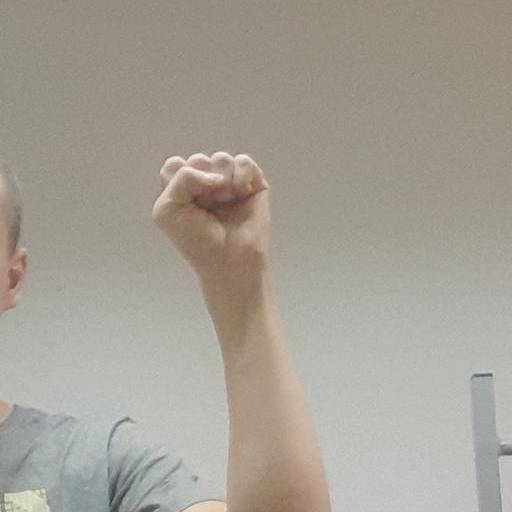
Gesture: fist